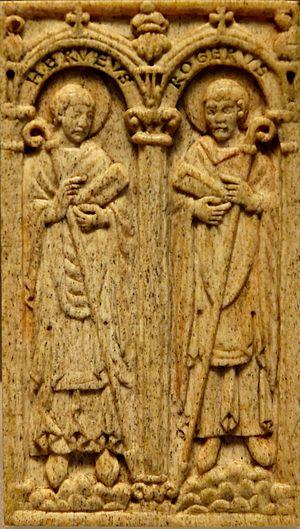
Hervé et Roger, deux évêques de Beauvais, respectivement du Xe et du XIe siècle. Provient de la reliure d'un pontifical (recueil des cérémonies incombant à l'évêque) de la cathédrale de Beauvais, France. Ivoire de cétacé, incrustations polychromes et traces de dorure.
Depuis qu’il a été érigé au IIIᵉ siècle, le diocèse de Beauvais a connu plusieurs évêques. À l’occasion du concordat de 1801, le diocèse fut supprimé le 21 novembre 1801 et regroupé avec celui d’Amiens, mais, reconstitué le 6 octobre 1822, le diocèse est depuis la réforme des circonscriptions françaises de 2002 appelé « diocèse de Beauvais, de Noyon et de Senlis ».